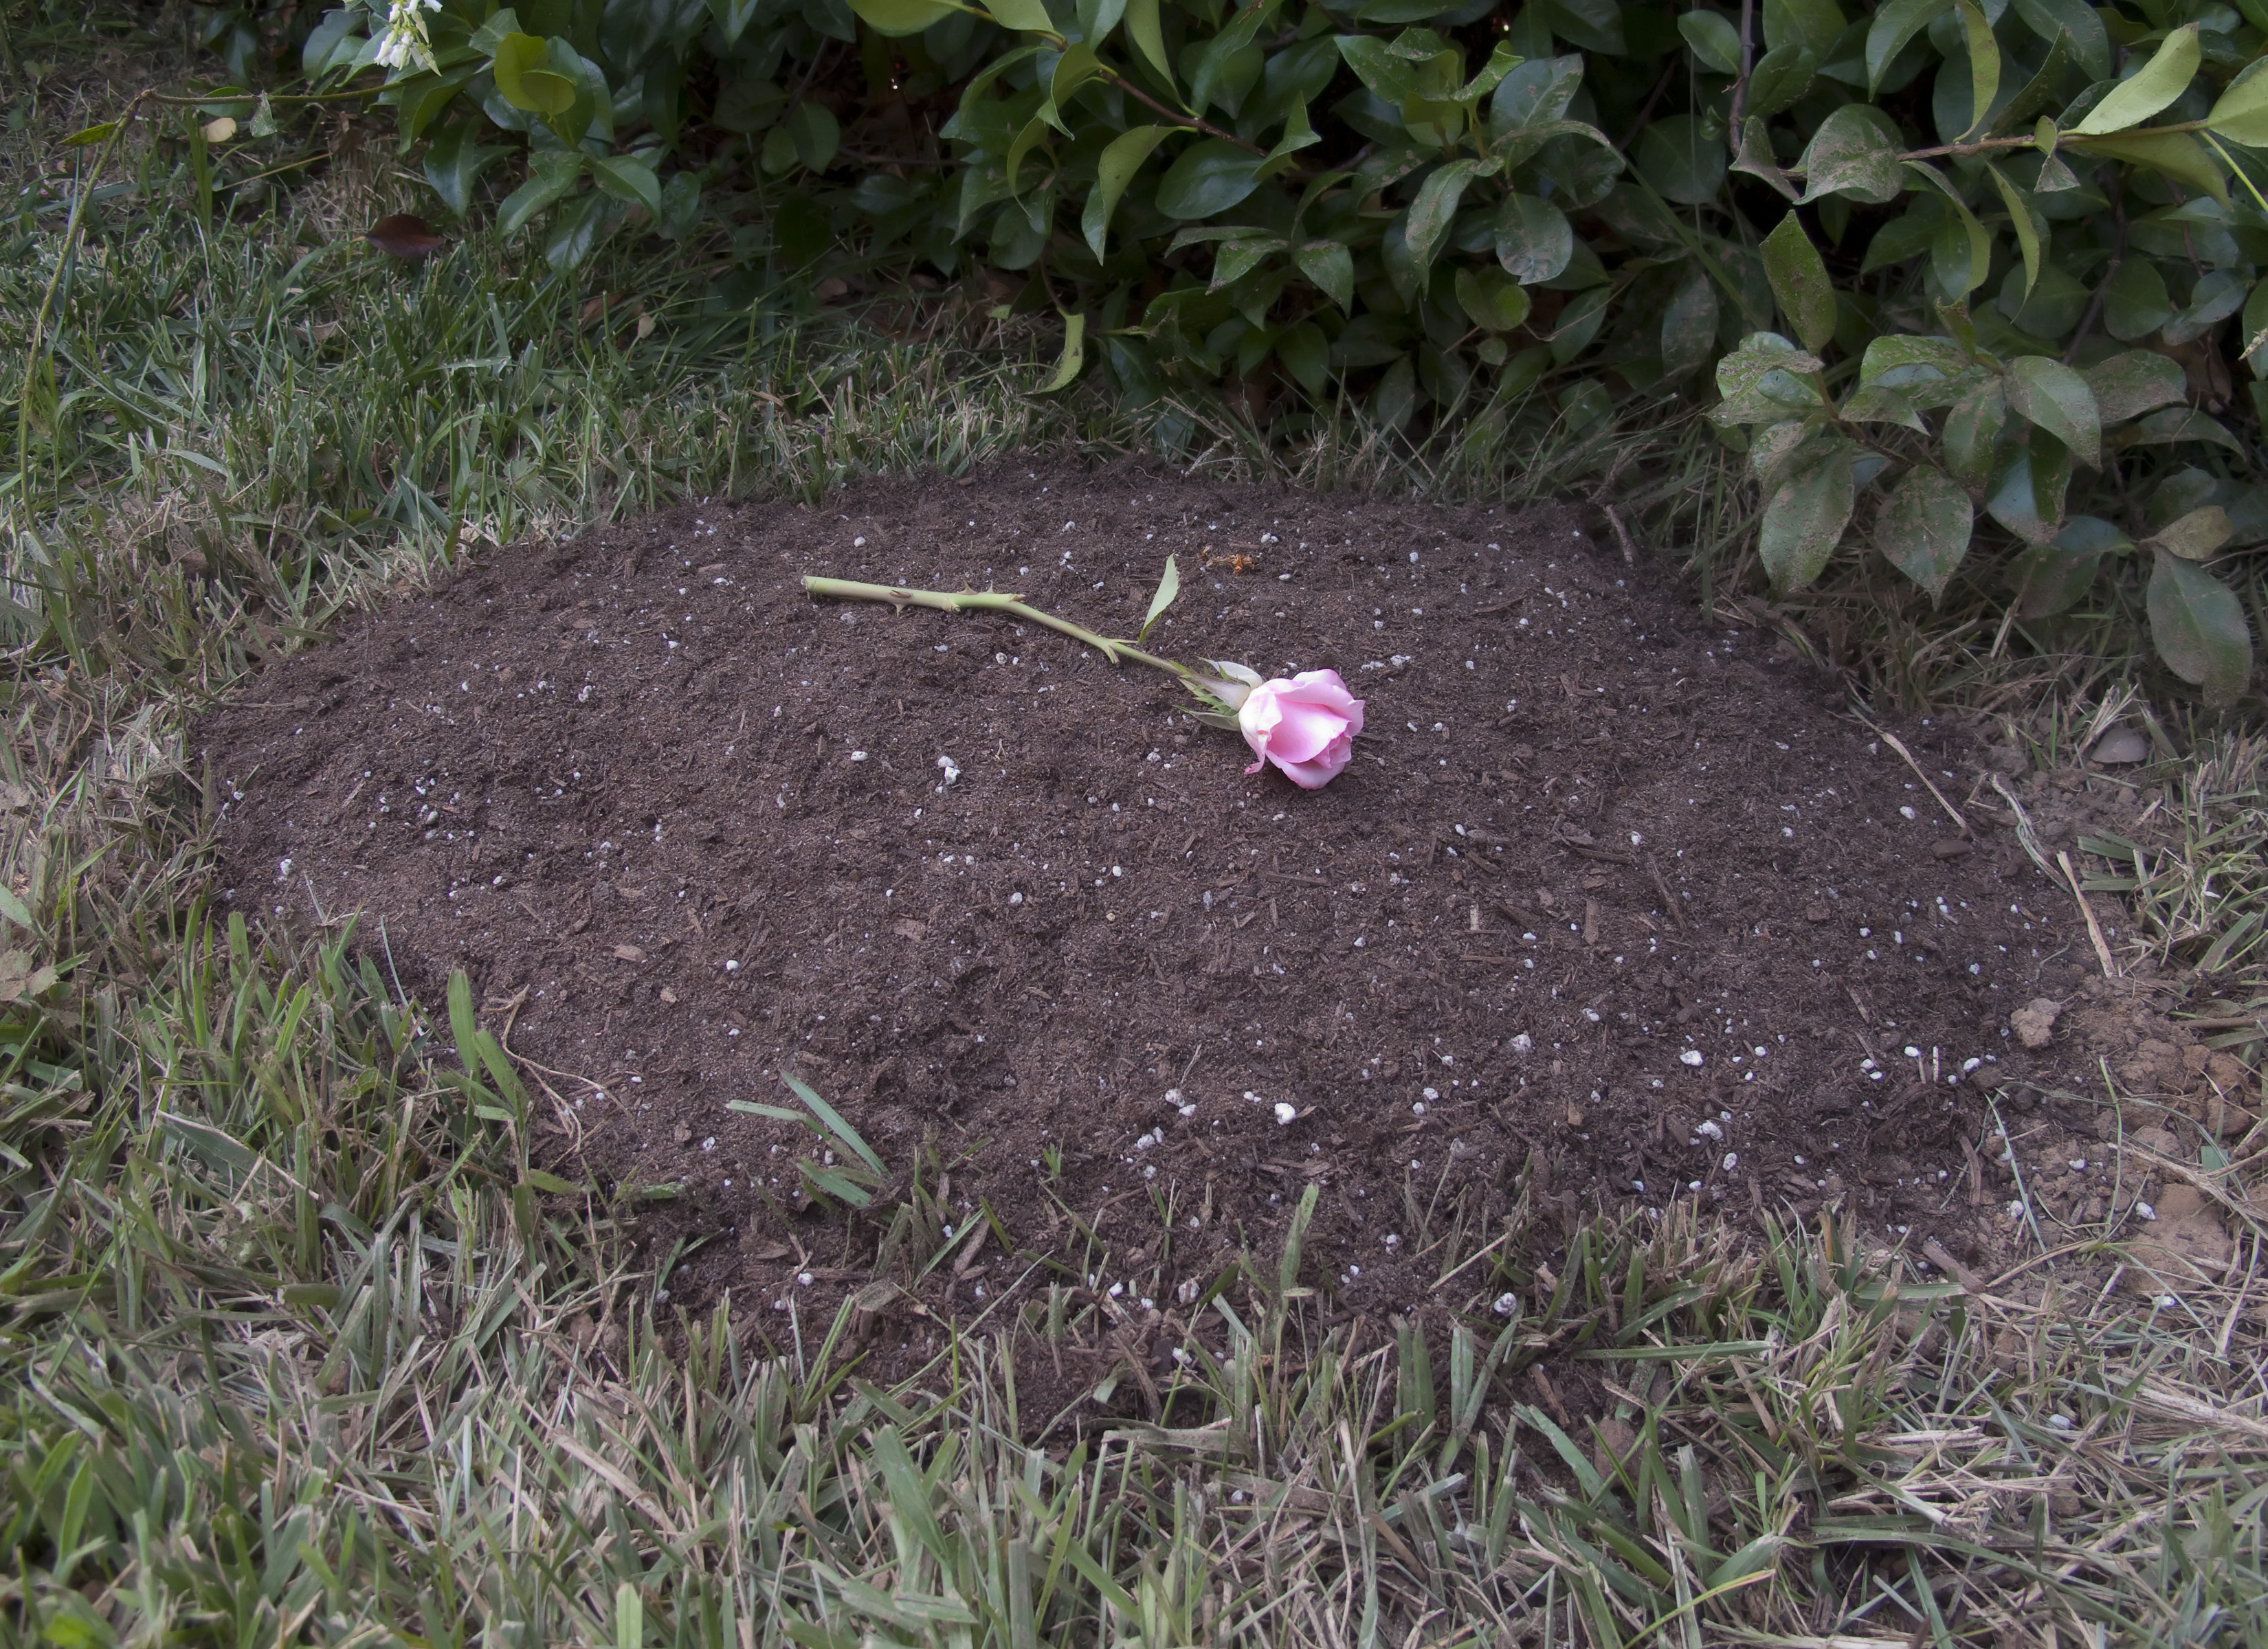
grass, plant, lawn, leaf, flower, produce, soil, garden, flora, yard